NGC 5395

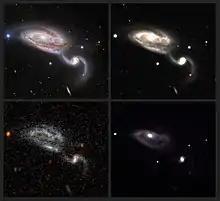
This montage illustrates how the Aladin Lite exploration tool can be used on the NOIRLab website to view and compare images of the same astronomical object, in different wavelengths of light and from different observatories.

One supernova has been detected in NGC 5395, Type Ic supernova SN 2000cr. It was discovered on June 25.90 and 25.94 (UTC) at magnitude 17.0 lying northeast of the nucleus.